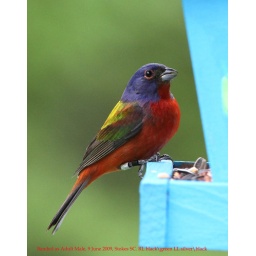
Debra C. spotted this returning banded male shortly after the first - black over dark green, silver over black